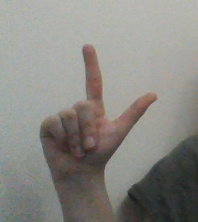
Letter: laam